Richmond, Sheffield

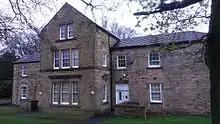
Richmond Hill House, on Stradbroke Road in Richmond

Richmond was historically a small settlement consisting of a few cottages and Richmond Hall Farm, built in 1668 and demolished in 1966. Gateposts from the farm, which may have originally flanked an entrance to Sheffield Park, can still be seen amidst a housing estate dating from the late 1960s.